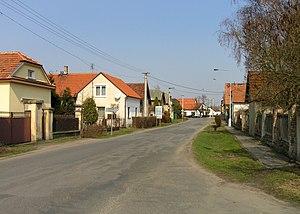
Dřísy est une commune du district de Prague-Est, dans la région de Bohême-Centrale, en République tchèque. Sa population s'élevait à 1 067 habitants en 2020.